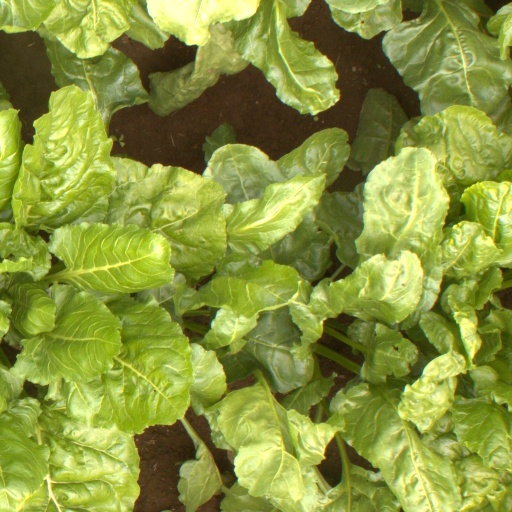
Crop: sugar beet